Choral Evensong (BBC)

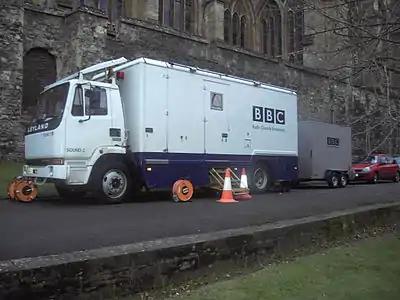
A BBC Radio Outside Broadcasts van at New College, Oxford in February 2006.

It is transmitted every Wednesday at 15:00 on BBC Radio 3, with a repeat on Sunday afternoons at 15:00. The most recent edition is available on BBC Sounds for one month following the original broadcast. There is also an archive available.